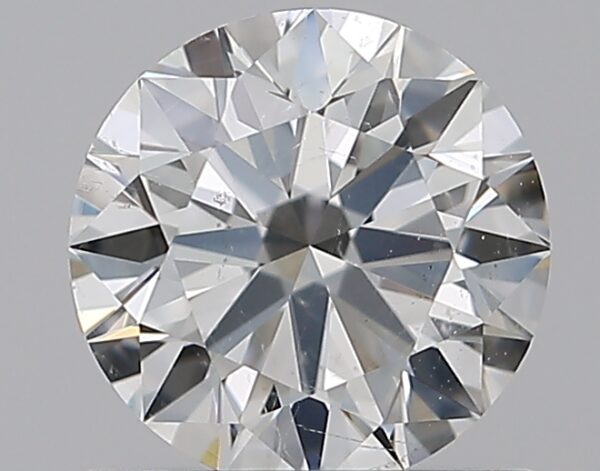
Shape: round
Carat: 0.91
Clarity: SI2
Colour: H
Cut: EX
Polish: EX
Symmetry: EX
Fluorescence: N
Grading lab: GIA
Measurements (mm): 6.17 x 6.2 x 3.79